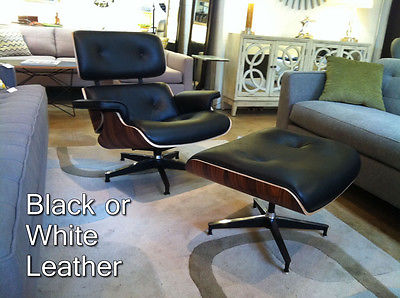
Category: chair